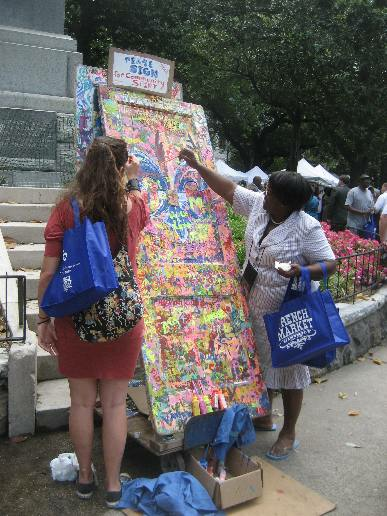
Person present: Yes